Oligosaccharide

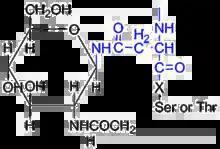
An example of an "N"-linked oligosaccharide, shown here with GlcNAc. X is any amino acid except proline.

"N"-Linked glycosylation involves oligosaccharide attachment to asparagine via a beta linkage to the amine nitrogen of the side chain. The process of "N"-linked glycosylation occurs cotranslationally, or concurrently while the proteins are being translated. Since it is added cotranslationally, it is believed that "N"-linked glycosylation helps determine the folding of polypeptides due to the hydrophilic nature of sugars. All "N"-linked oligosaccharides are pentasaccharides: five monosaccharides long.